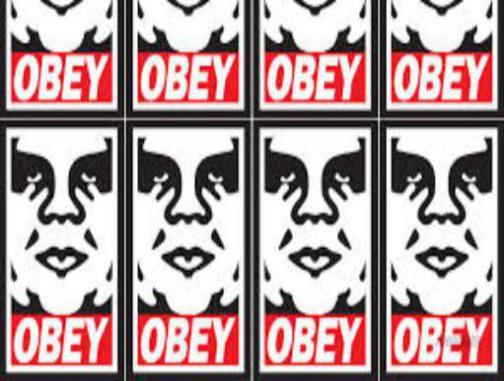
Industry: Clothes